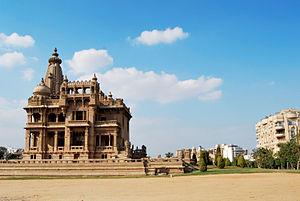
Édouard Louis Joseph Empain, baron Empain est un ingénieur, général, entrepreneur, financier et industriel belge. Entre autres entreprises, il se consacre aux transports en commun avec des réseaux de tramways en Belgique et dans divers pays ainsi qu'au métro de Paris que sa société, la Compagnie du chemin de fer métropolitain de Paris construit et exploite jusqu'en 1945. Il est également passionné par l'Égypte. À ce titre, il se consacre à l'égyptologie en amateur éclairé, mais aussi il participe à la modernisation de l'Égypte. C'est à lui que l'on doit la création de la ville nouvelle d'Heliopolis avec ses bâtiments inspirés de diverses architectures du monde entier et son réseau de tramways électriques.